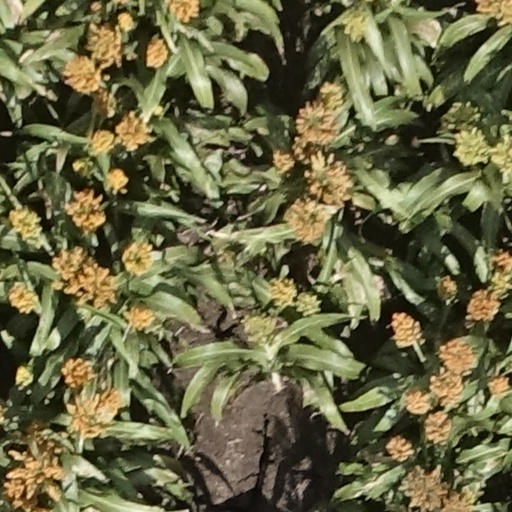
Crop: sorghum